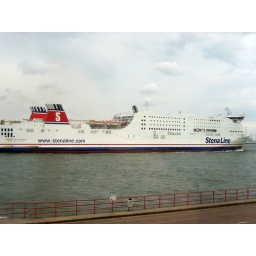
View from our office in Hoek van Holland